Mikveh

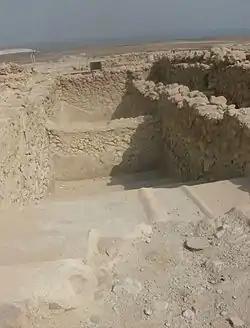
Excavated mikveh in Qumran

Before the beginning of the 1st century BCE, neither written sources nor archaeology gives any indication about the existence of specific installations used for ritual cleansing. Mikvot appear at the beginning of the 1st century BC, and from then on, ancient mikvot can be found throughout the Land of Israel, as well as in historic communities of the Jewish diaspora. Hundreds of mikvot from the Second Temple period have been discovered so far across the Land of Israel, in locations including Jerusalem, Hebron, Masada, and Hannaton.